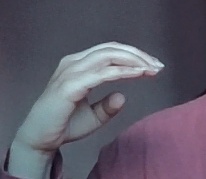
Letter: jeem